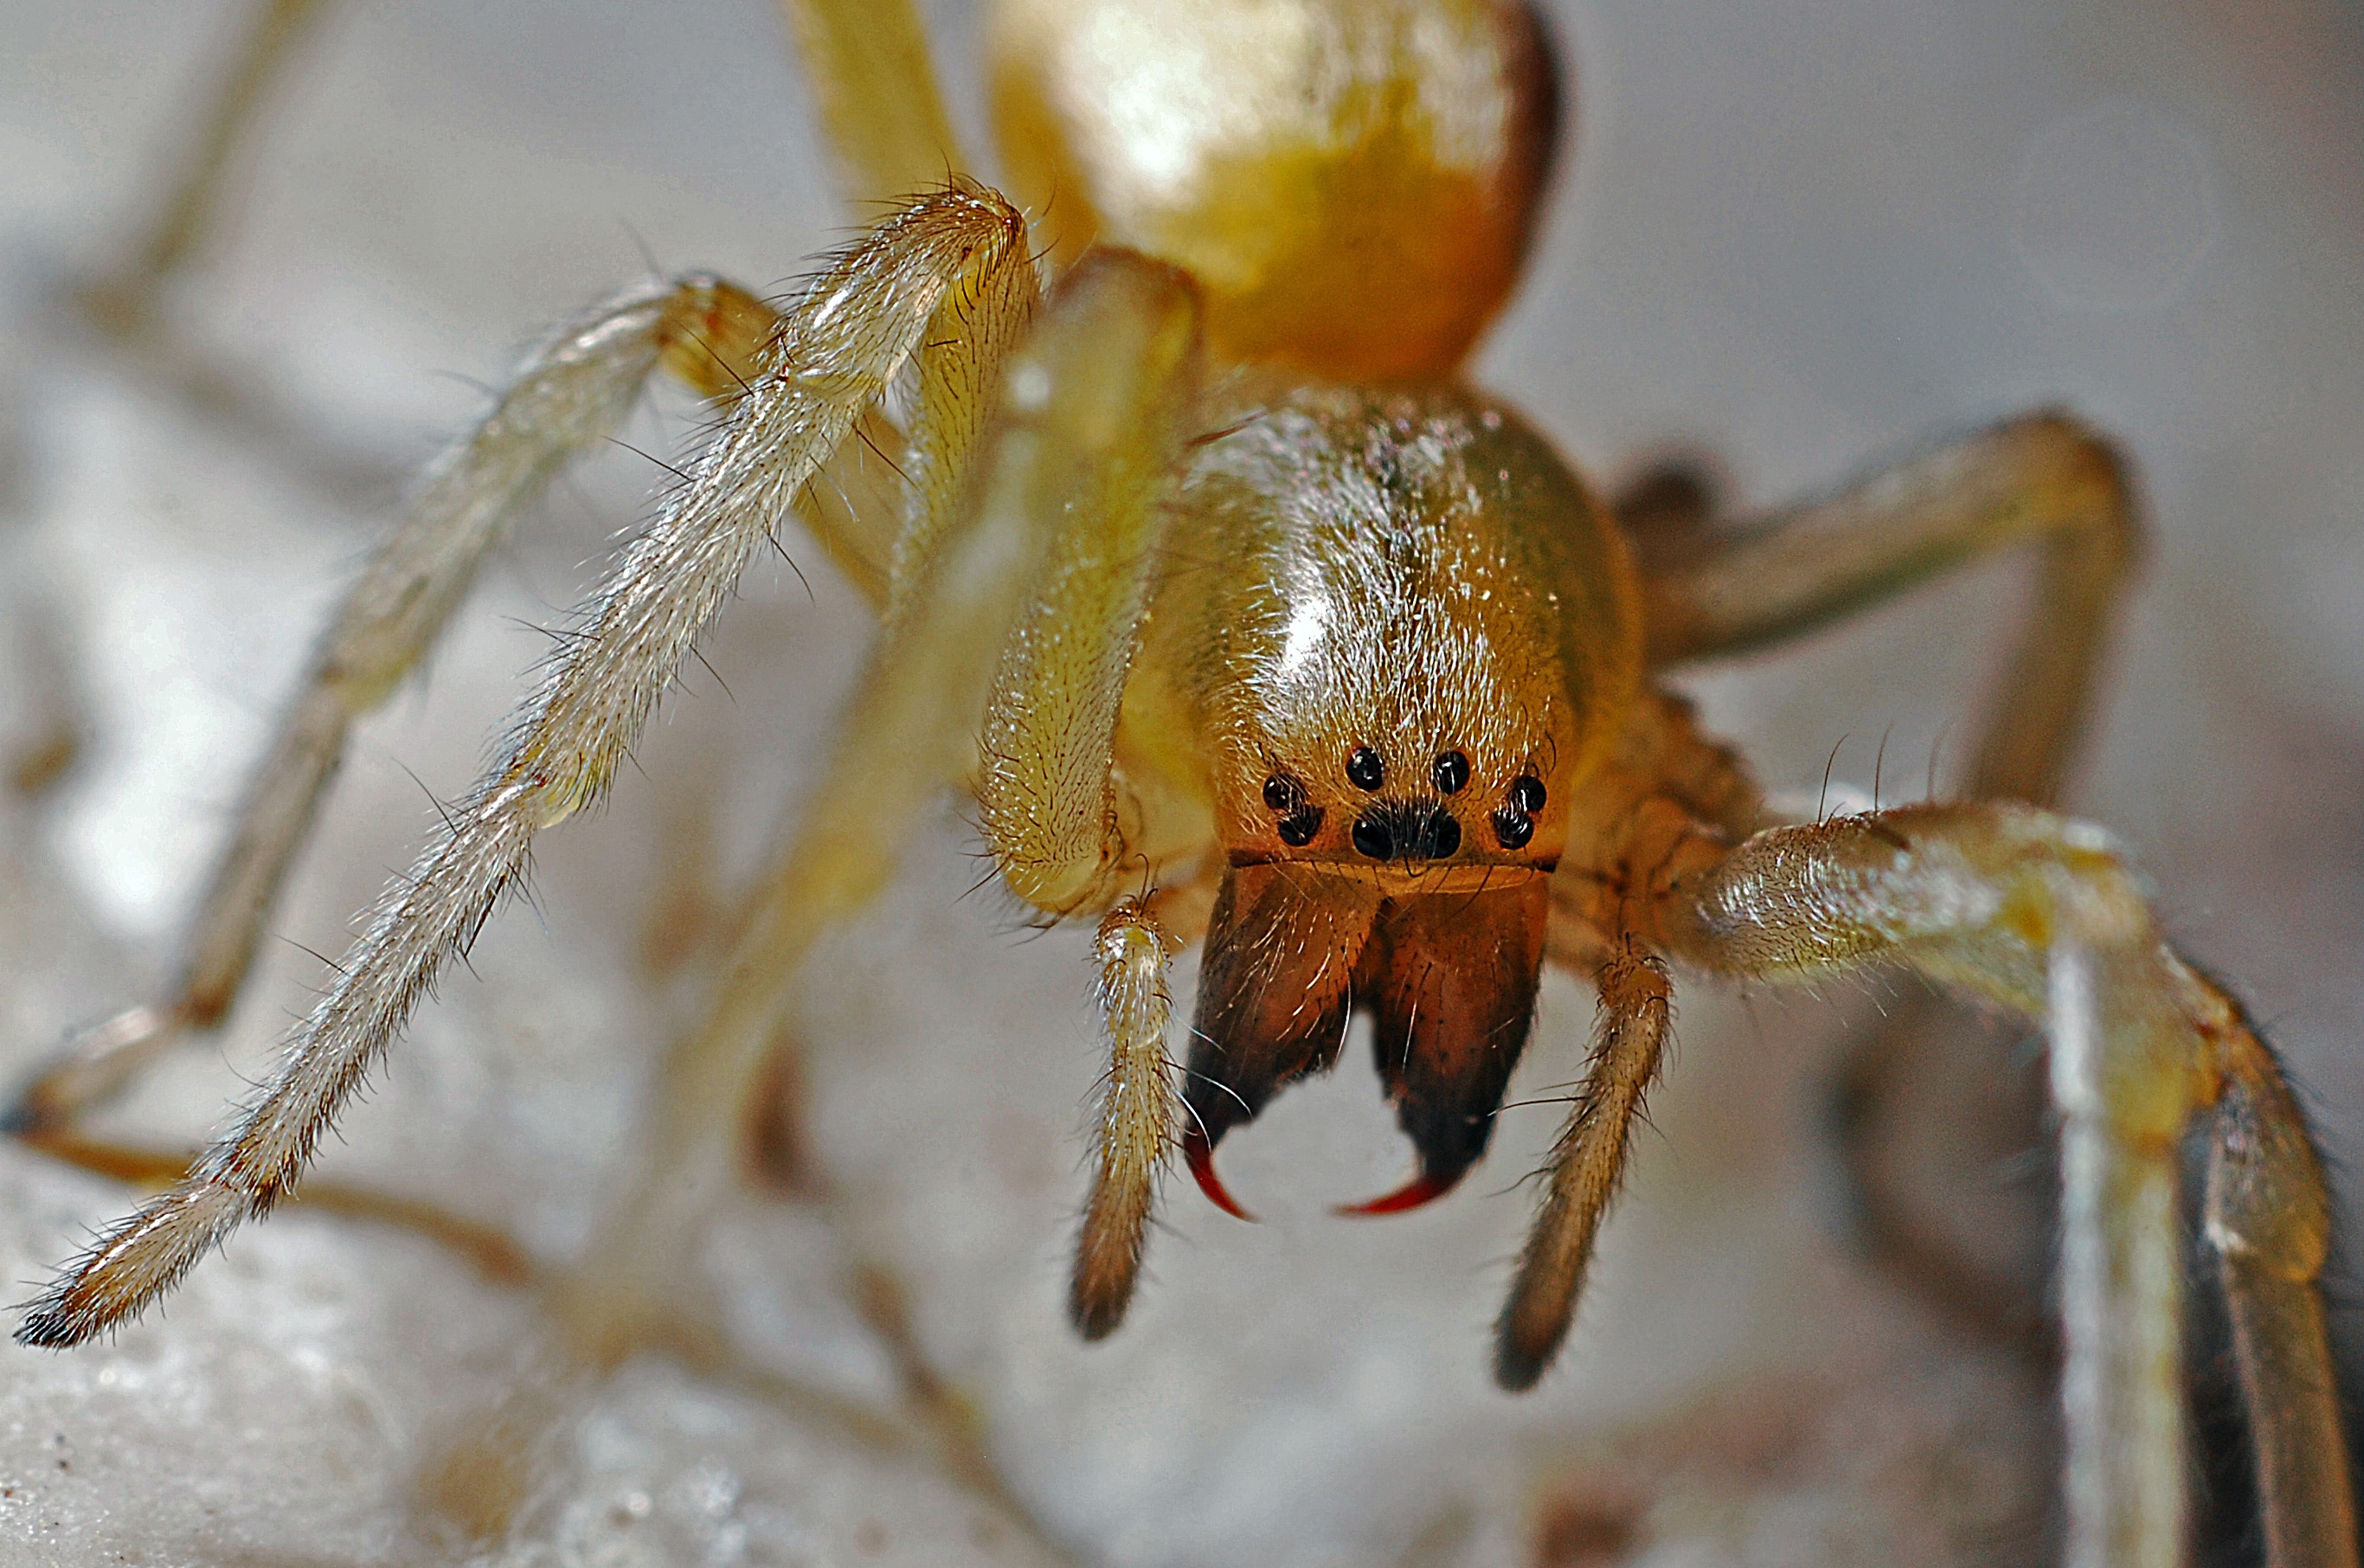
nature, photography, flower, wildlife, insect, macro, fauna, invertebrate, close up, spider, arachnid, macro photography, arthropod, european garden spider, araneus, orb weaver spider